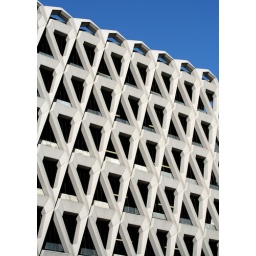
This is a cool building in London,hiding just behind Oxford Street.It was a lovely sunny day with a blue sky :o)